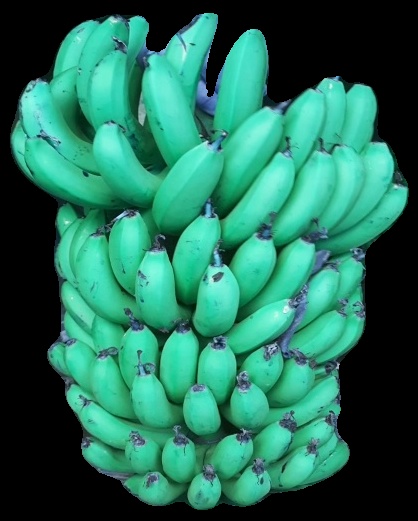
Variety: pachbale
Grade: grade1